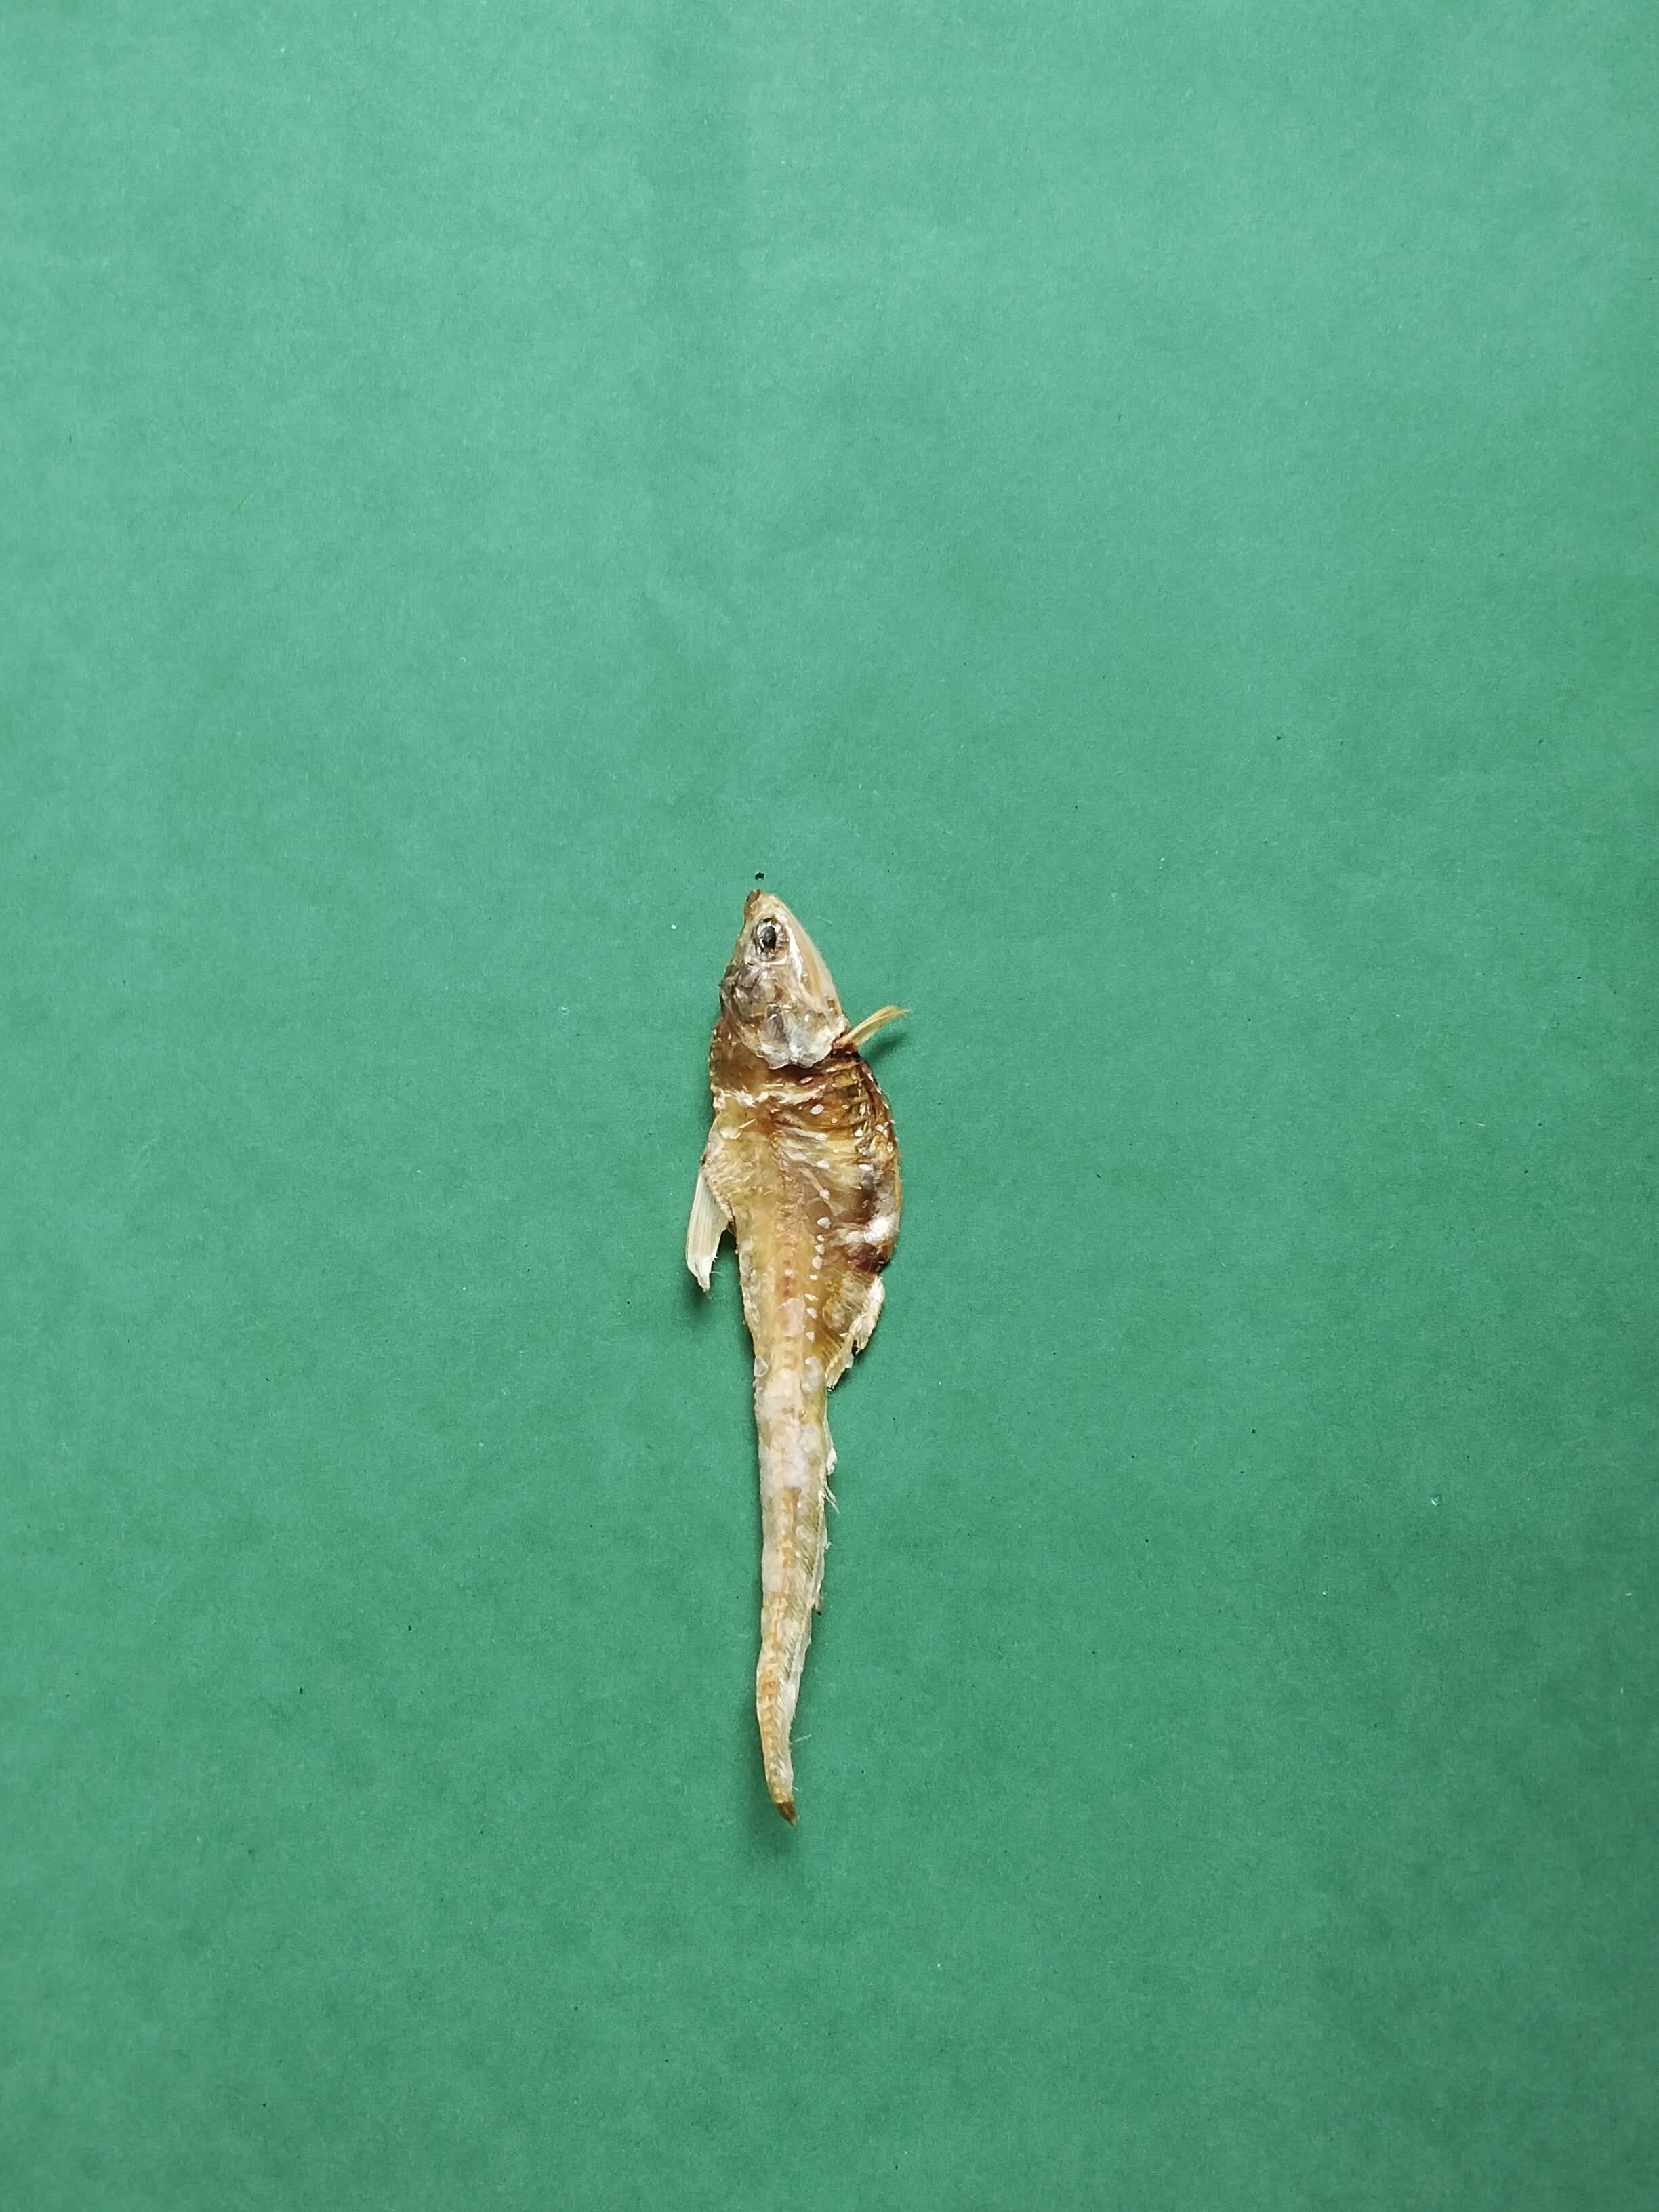
Species: Shundori